List of boardwalks in the United States

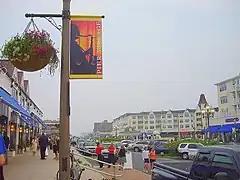
Pier Village along the oceanfront in Long Branch

Keansburg is regarded locally as a boardwalk town, with one of America's oldest shoreside amusement parks housing vintage rides dating back to the 1920s, known as Keansburg Amusement Park, which is accompanied by the Runaway Rapids waterpark next door, but the amusement area fairway is now asphalt. There is a 2000-foot fishing pier at the end of the amusement park. There is also a 0.12 mile boardwalk down the street from the amusement park.